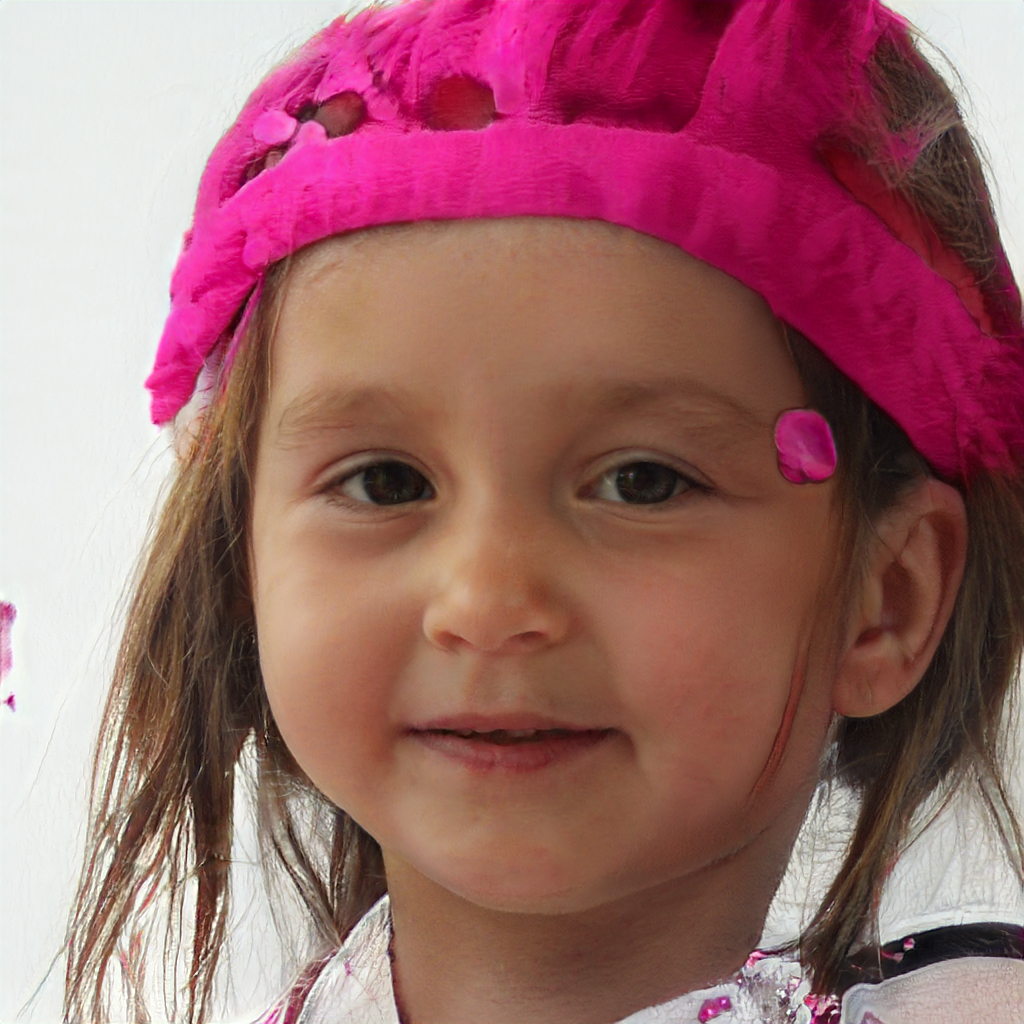
Gender: Female